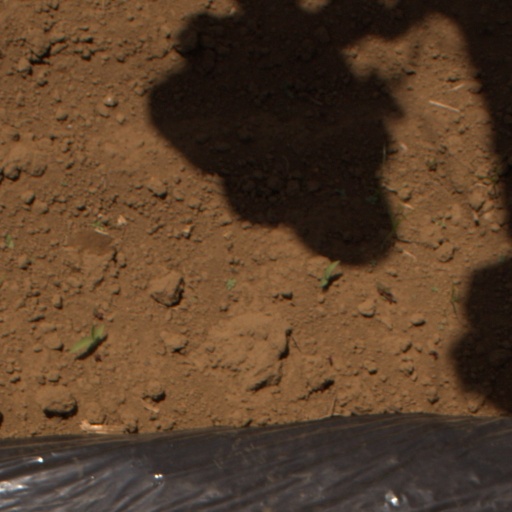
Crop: Jerusalem artichoke